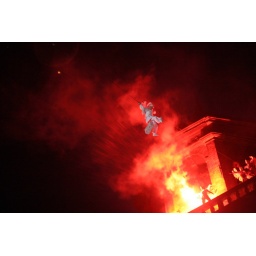
An angel descends from the church tower in Deventer on the street festival &amp;quot;Deventer op stelten&amp;quot;